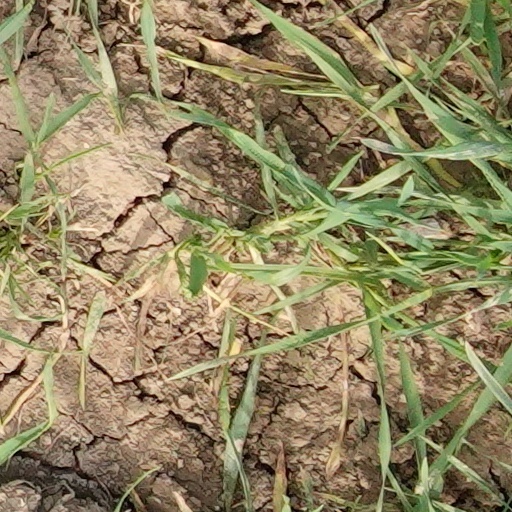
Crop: wheat